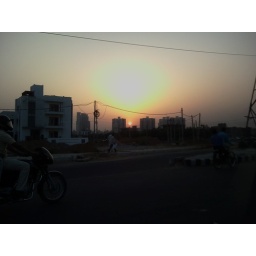
Shot from my camera phone at a traffic signal on golf course road in Gurgaon